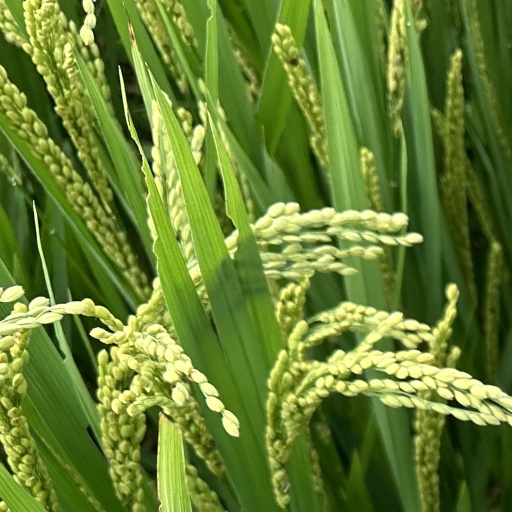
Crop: rice